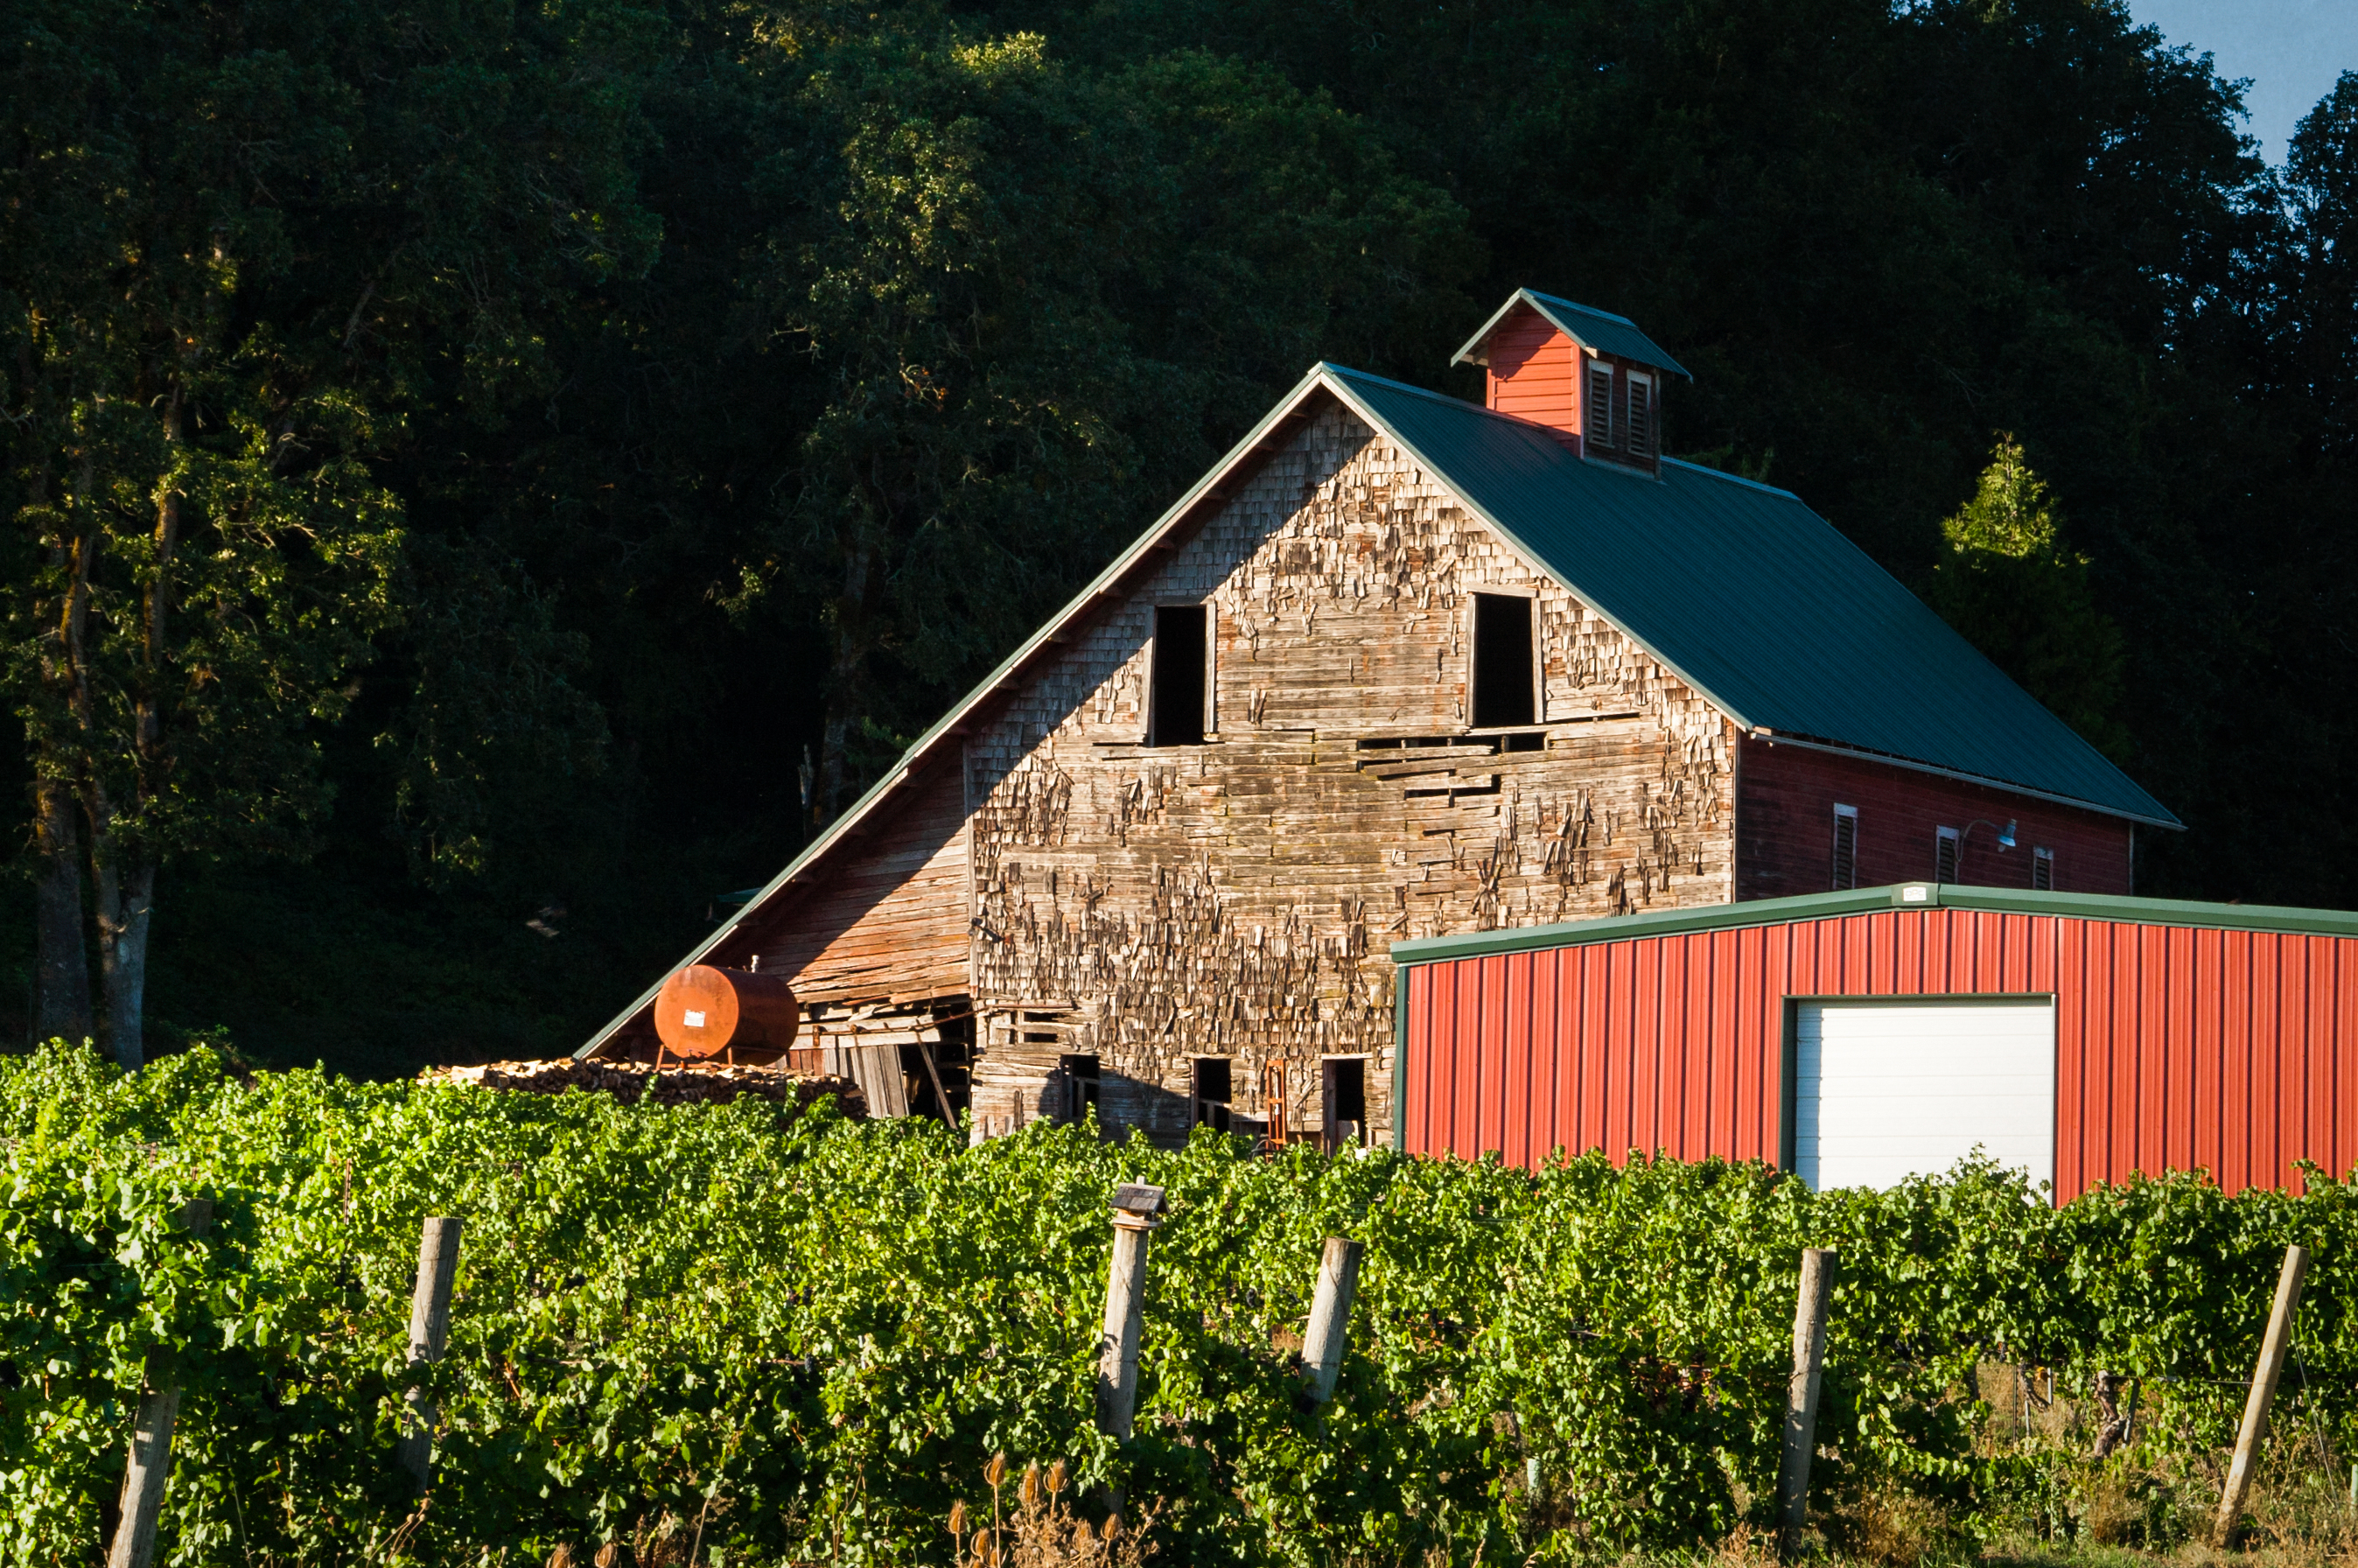
light, wood, vineyard, farm, house, flower, building, old, barn, hut, village, rural, green, red, cottage, decay, agriculture, farmhouse, plantation, new, estate, sundown, oregon, aged, rural area